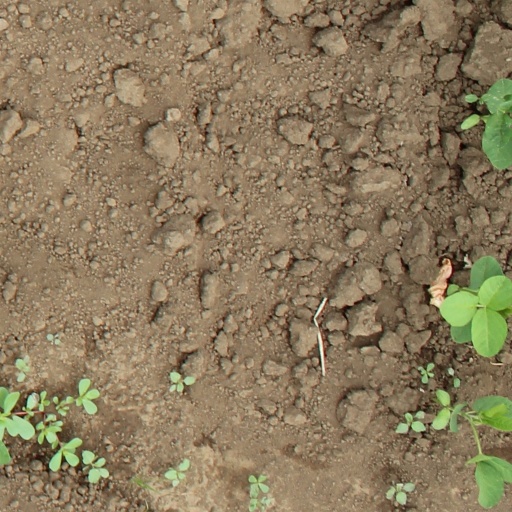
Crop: soybean